Feng shui

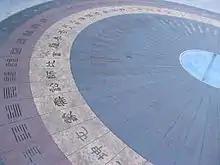
A feng shui spiral at Chinatown station (Los Angeles Metro)

Some of the foundations of feng shui go back more than 3,500 years before the invention of the magnetic compass. It originated in Chinese astronomy. Some current techniques can be traced to Neolithic China, while others were added later (most notably the Han dynasty, the Tang, the Song, and the Ming).